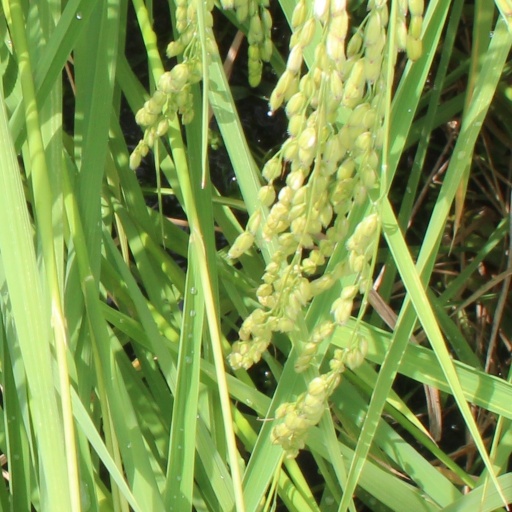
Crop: rice